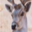
Label: deer